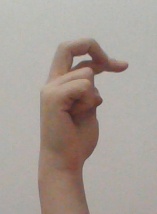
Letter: zay